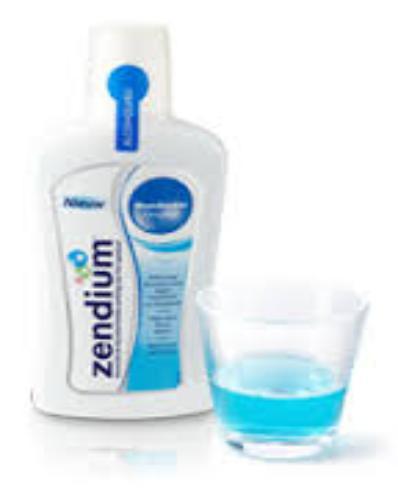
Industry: Medical